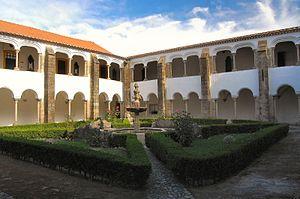
L’abbaye de Portalegre était une abbaye de religieuses cisterciennes. Fondée tardivement, en 1518, par l'abbaye d'Alcobaça, elle présente une architecture très particulière, typique du style manuélin et décorée de nombreux azulejos. Elle est fermée en 1854, et utilisée comme séminaire, caserne et musée depuis.